Samira Mighty

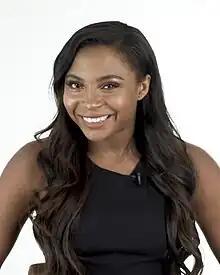
Mighty in 2019

Samira Jade Mighty (born 16 November 1995) is an English television personality, actress and singer. Mighty began her career with appearances in West End theatre shows including "Mamma Mia!" and "Dreamgirls", as well as an appearance in the 2017 film "Beauty and the Beast". In 2018, she appeared in the fourth series of the ITV2 reality series "Love Island", and has since competed on "". In 2022, Mighty began releasing music.